Colonial Revival garden

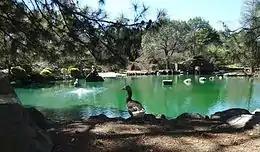
Auburn Botanical Gardens, with a view of its lake

The first botanical gardens in Australia were founded early in the 19th century. The Royal Botanic Gardens, Sydney, 1816; the Royal Tasmanian Botanical Gardens, 1818; the Royal Botanic Gardens, Melbourne, 1845; Adelaide Botanic Gardens, 1854; and Brisbane Botanic Gardens, 1855. These were established essentially as colonial gardens of economic botany and acclimatisation. The Auburn Botanical Gardens, 1977, located in Sydney's western suburbs, are one of the popular and diverse botanical gardens in the Greater Western Sydney area.